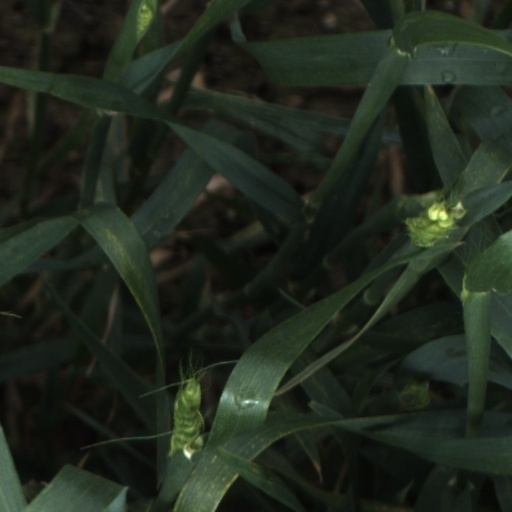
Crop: wheat